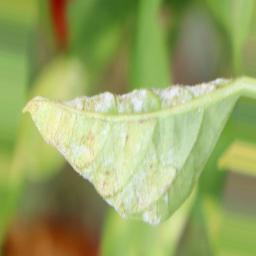
Label: powdery mildew